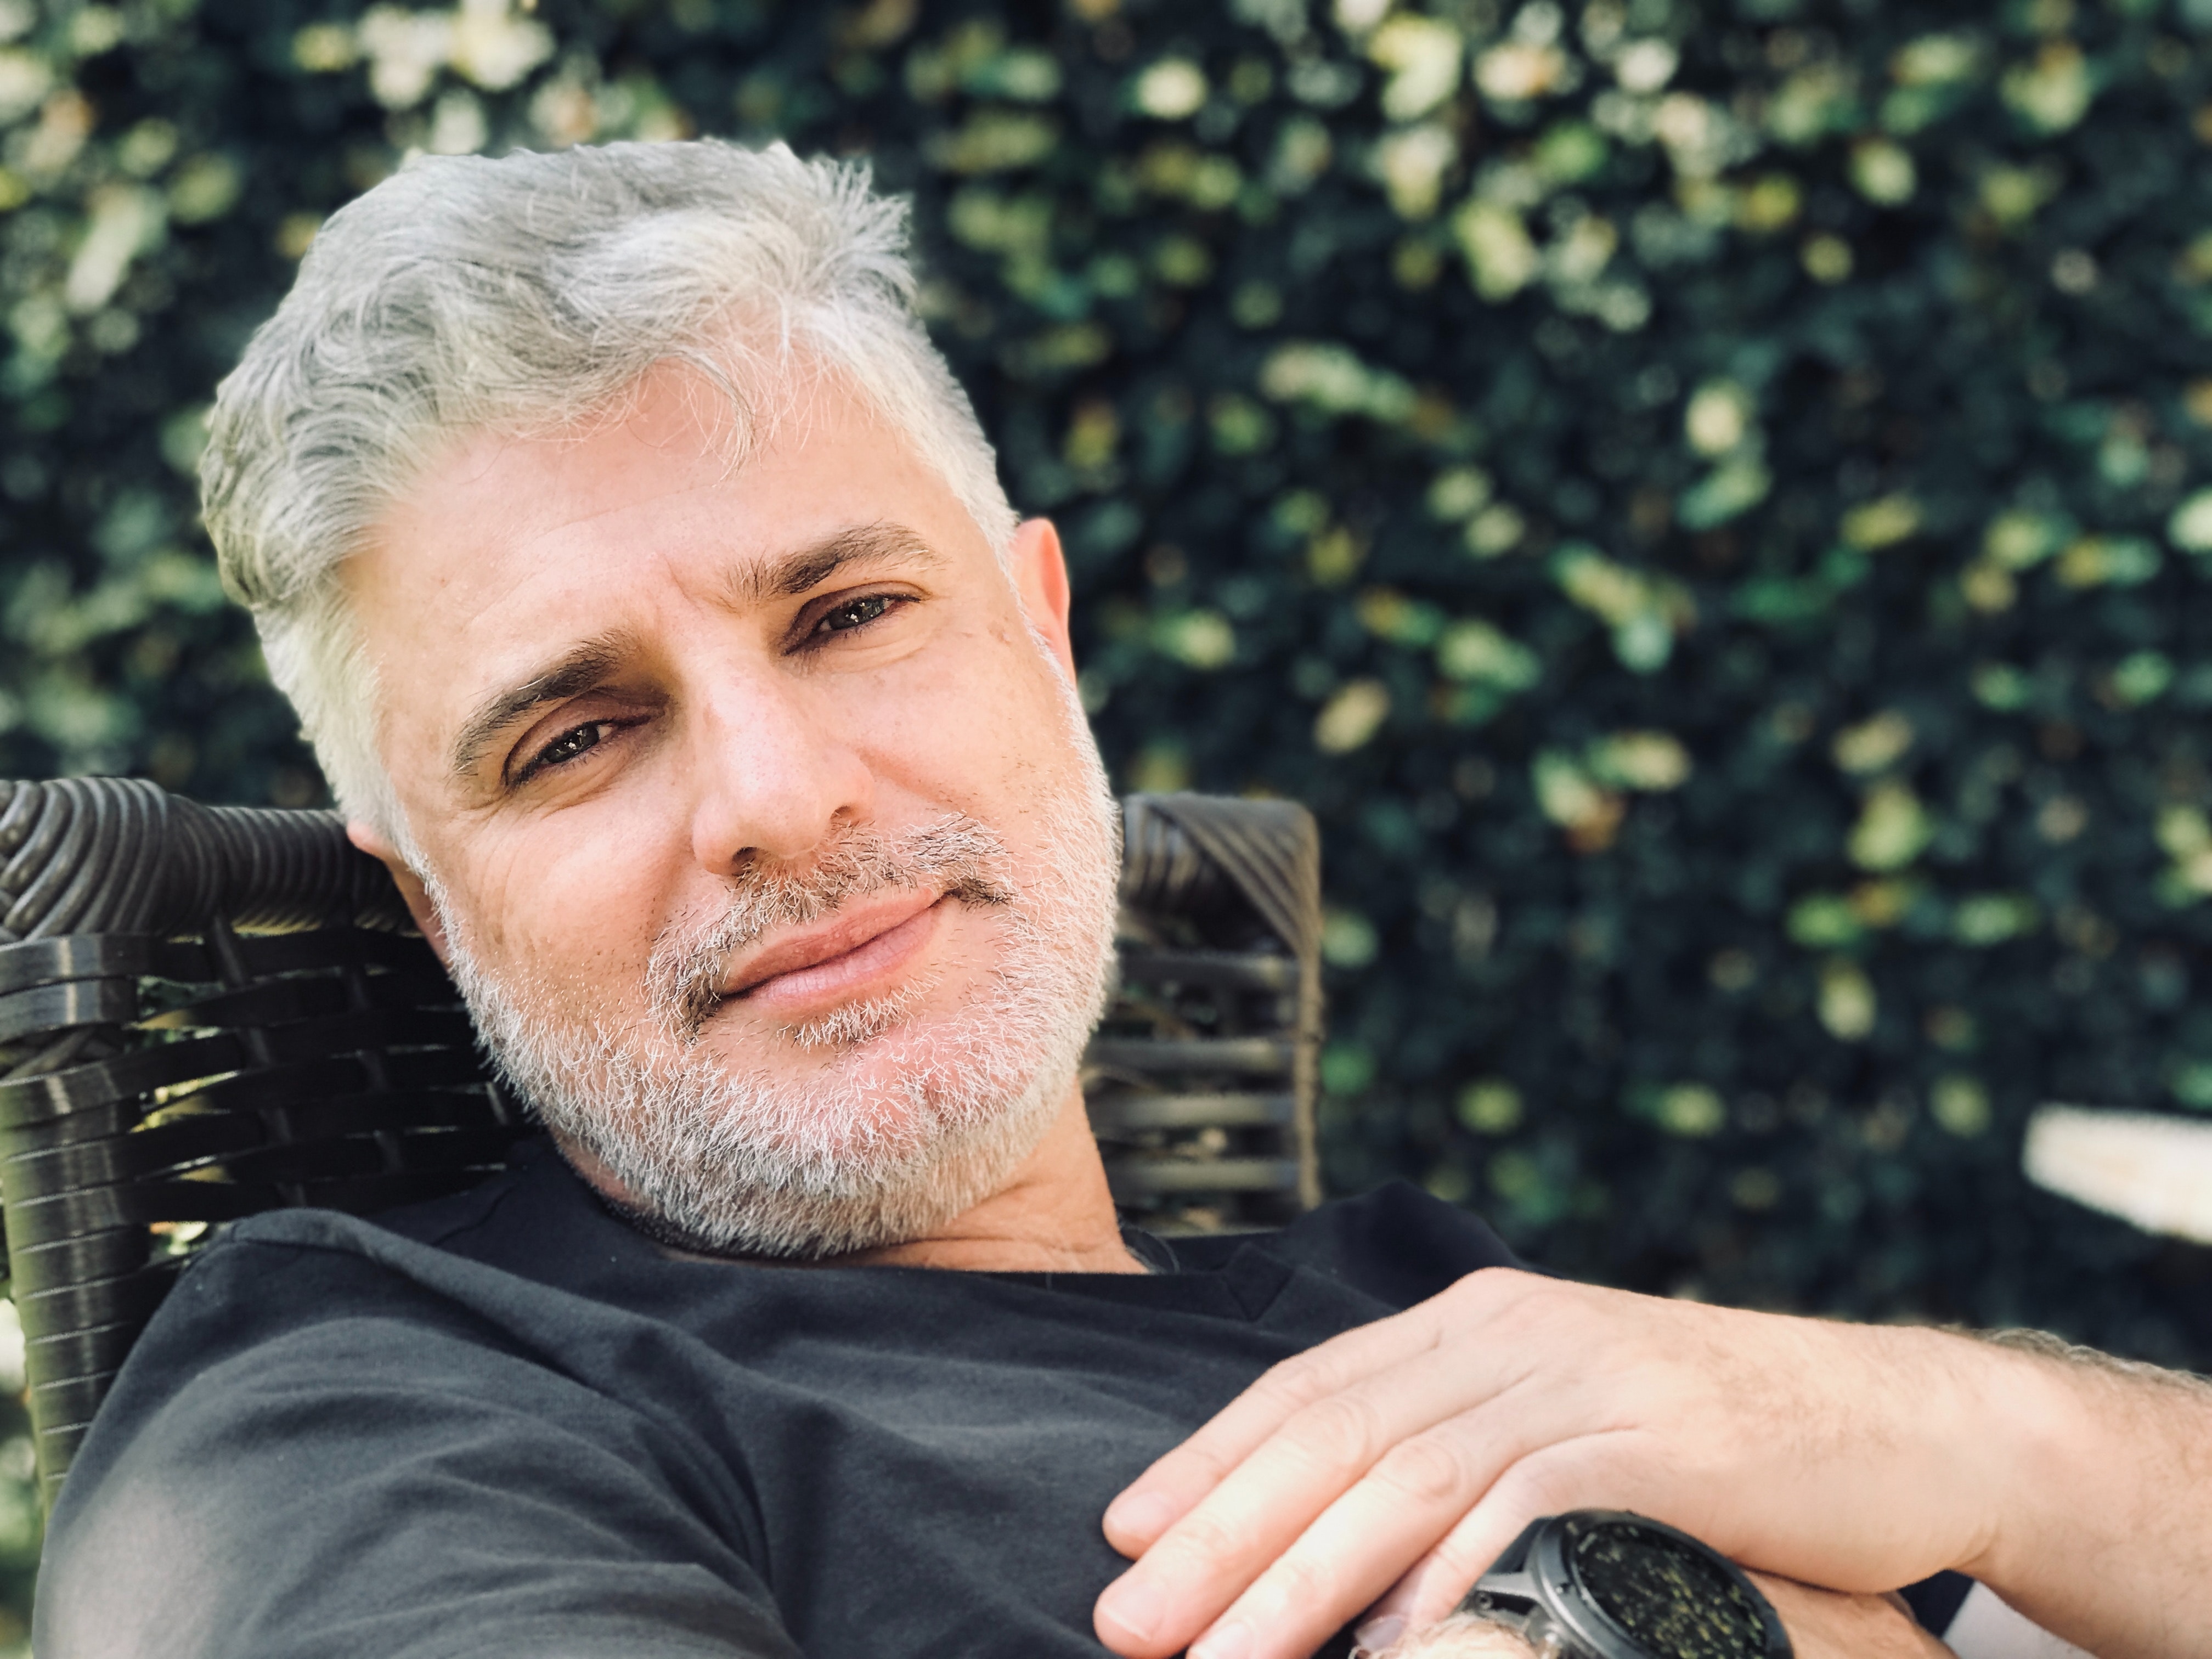
facial hair, human, beard, moustache, photography, hand, sitting, smile, finger, portrait, portrait photography